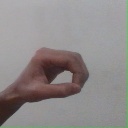
अक्षर: औ